Dear Son

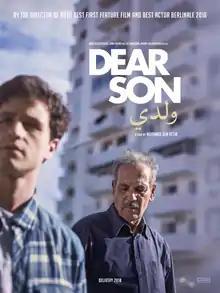
Film poster

Dear Son is a 2018 Tunisian drama film directed by Mohamed Ben Attia. It was selected to screen in the Directors' Fortnight section at the 2018 Cannes Film Festival. It was selected as the Tunisian entry for the Best International Feature Film at the 92nd Academy Awards, but it was not nominated.